Kraisak Choonhavan

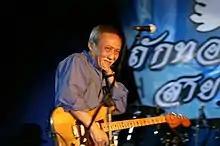
Kraisak Choonhavan in 2008

Kraisak Choonhavan (8 October 1947 – 11 June 2020) was a Thai politician. He was a member of the Senate for Nakhon Ratchasima Province from 2000 till 2006.